Opposition to World War II

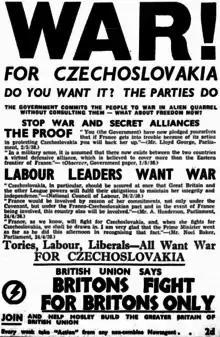
British Union of Fascists' advertisement in "Action" (1938), opposing Britain's entry into the Second World War

Following World War I the League of Nations was formed in the hope that diplomacy and a united international community of nations could prevent another global war. However, the League and the appeasement of aggressive nations during the invasions of Manchuria, Ethiopia and the annexation of Czechoslovakia was largely considered ineffective. Opposition to these invasions sometimes also came from politicians within the aggressor nations such as Japanese Minister Kijūrō Shidehara. A school of historical thought held the appeasement precipitated a wider war by emboldening aggressive nations.